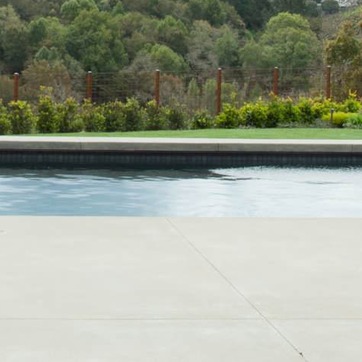
Material: water